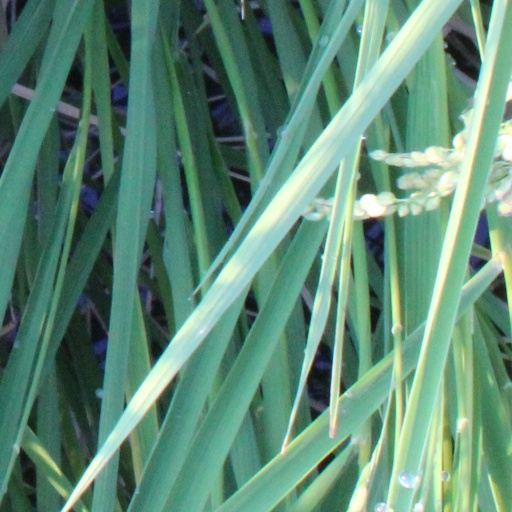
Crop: rice